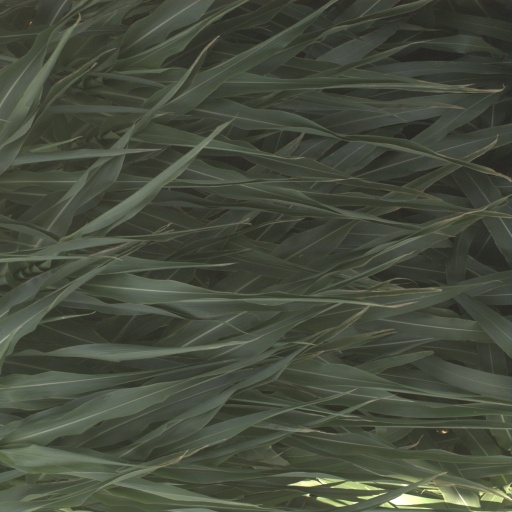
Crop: sorghum